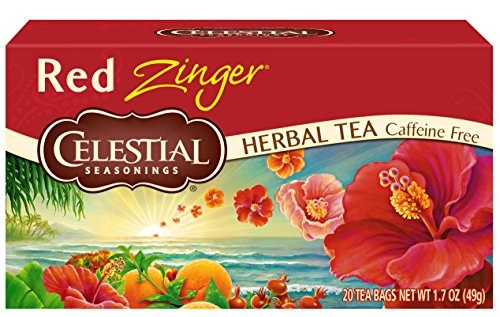
Item Name: Celestial Seasonings Herbal Tea, Red Zinger, 20 Count
Bullet Point: Caffeine Free
Value: 20.0
Unit: Count

Price: 5.49